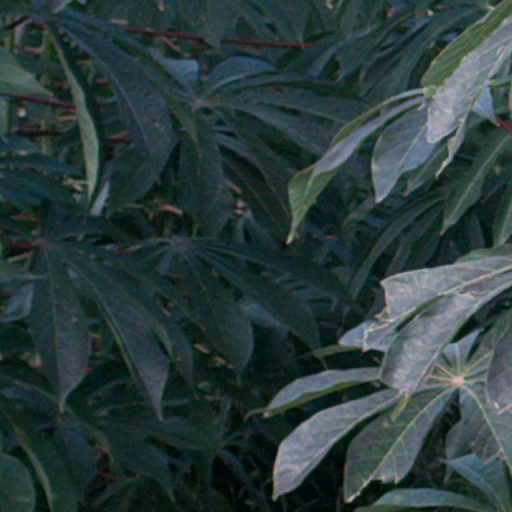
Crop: cassava